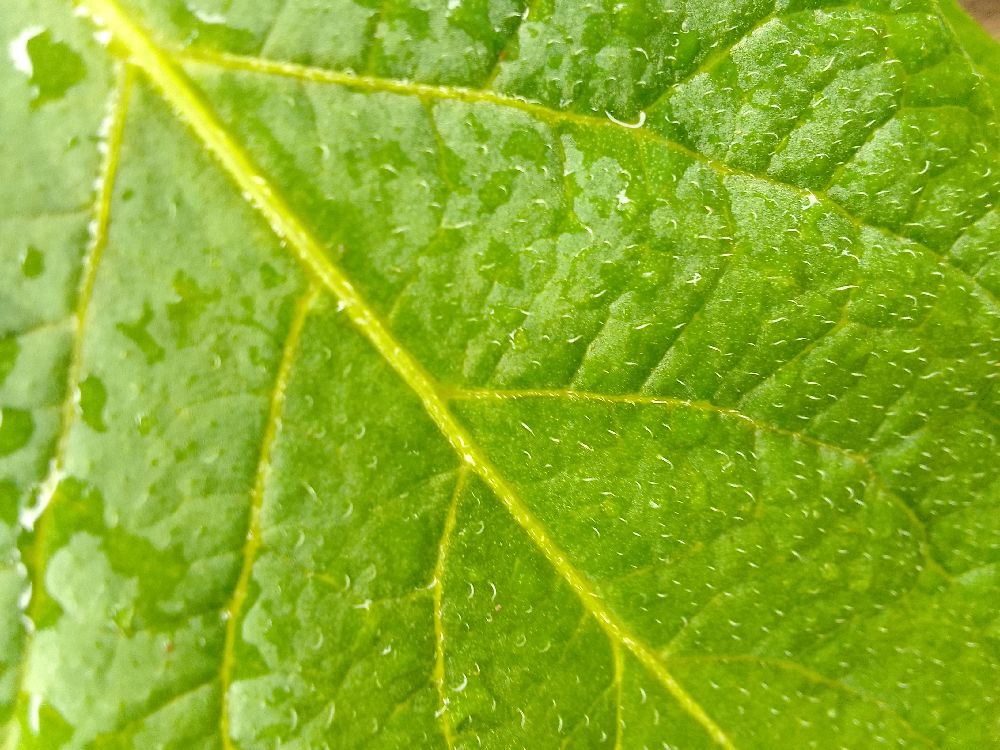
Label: Healthy